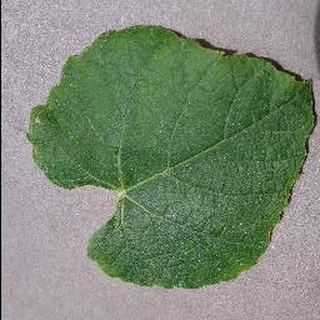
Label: healthy_grape